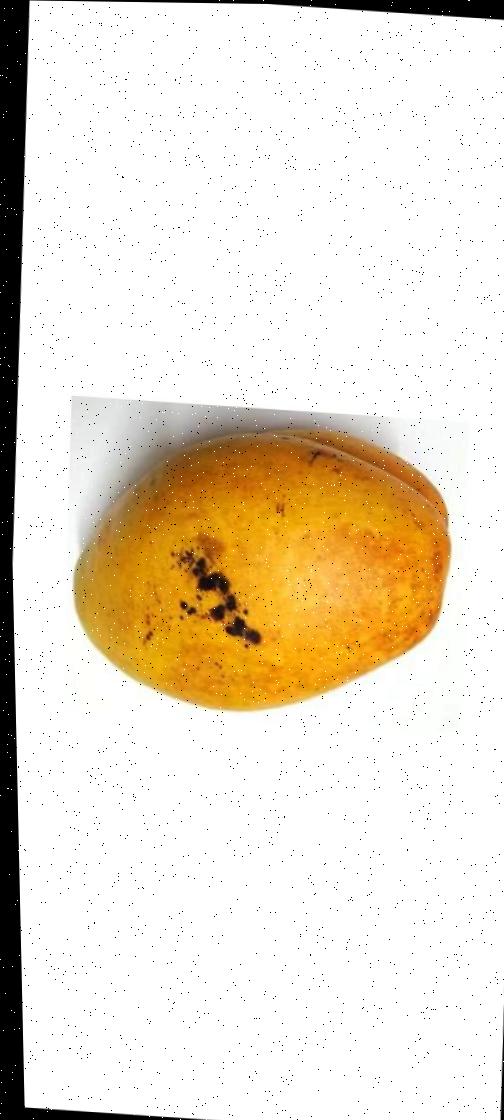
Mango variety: Bari-11